Waterside Plaza

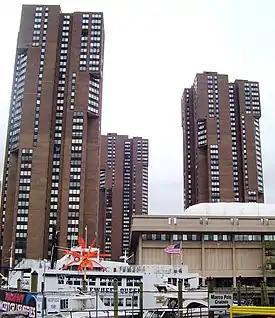
Three of the four towers viewed from the south, with the United Nations International School in the foreground

Plans for Waterside were first announced by Mayor John Lindsay on December 20, 1966. Initially estimated at a cost of $42 million, the project sponsored by the HRH Construction Company and designed by Davis, Brody & Associates was to contain a total of 1,450 apartments, some of which would be reserved for United Nations staff. Waterside was approved by the City Planning Commission on April 12, 1967. Beverly Moss Spatt was the only member of the commission to vote against the project, which she called, "a reversal of city policy and commitment of not granting tax abatement for housing when rents are equivalent to units now available and renting on the private market."